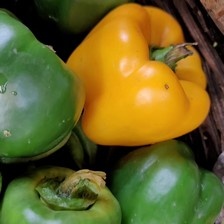
Label: capsicum